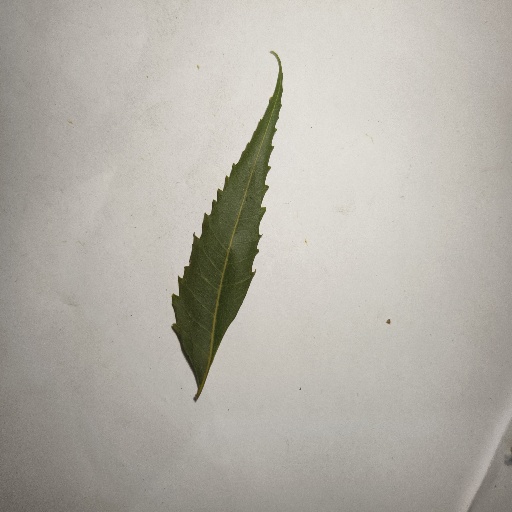
Species: Neem
Leaf condition: Healthy Leaf